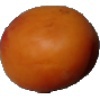
Label: apricot